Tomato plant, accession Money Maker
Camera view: horizontal (90 deg, fisheye); turntable rotation: 210 degrees
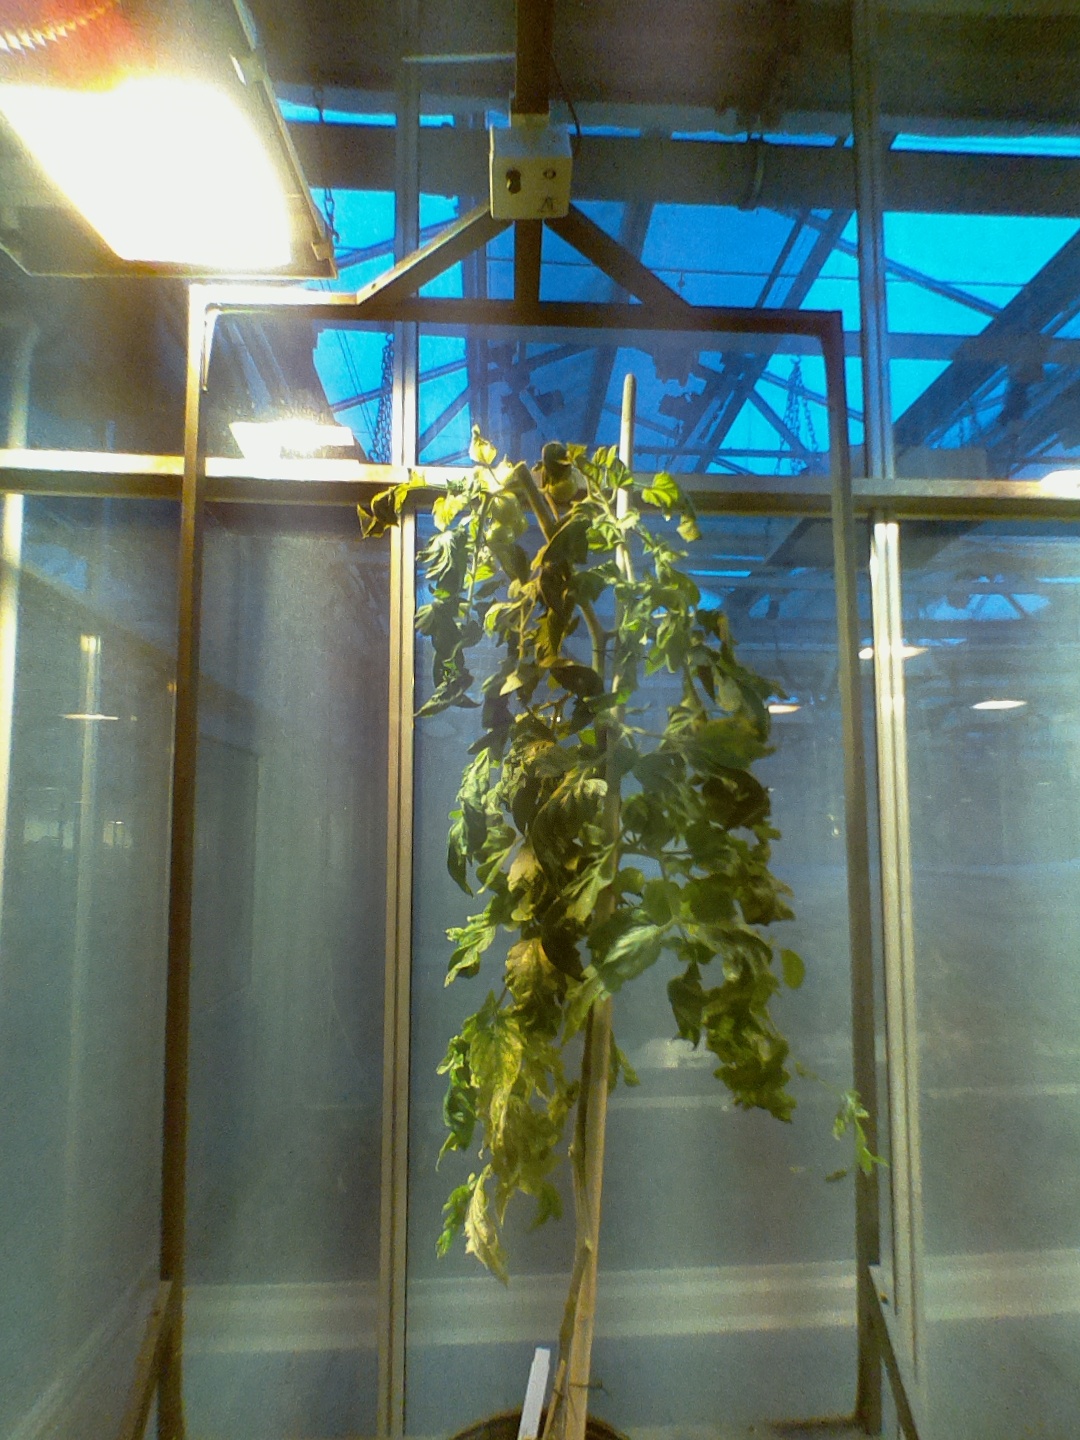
BBCH growth stage 76: 60%-70% of final fruit size